Calvin Coolidge

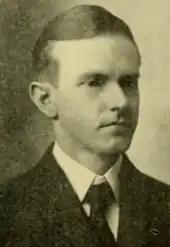
Coolidge as a state representative, 1908

In 1906, the local Republican committee nominated Coolidge for election to the Massachusetts House of Representatives. He won a close victory over the incumbent Democrat, and reported to Boston for the 1907 session of the Massachusetts General Court. In his freshman term, Coolidge served on minor committees and, although he usually voted with the party, was known as a Progressive Republican, voting in favor of such measures as women's suffrage and the direct election of Senators.